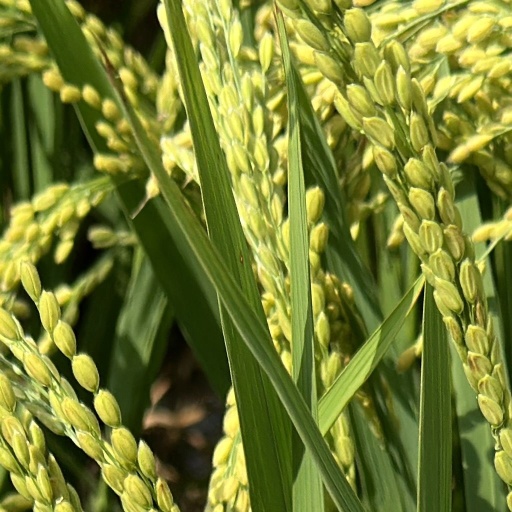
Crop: rice